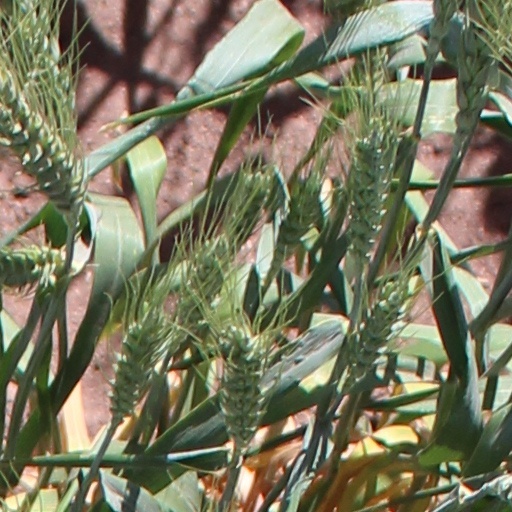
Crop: wheat